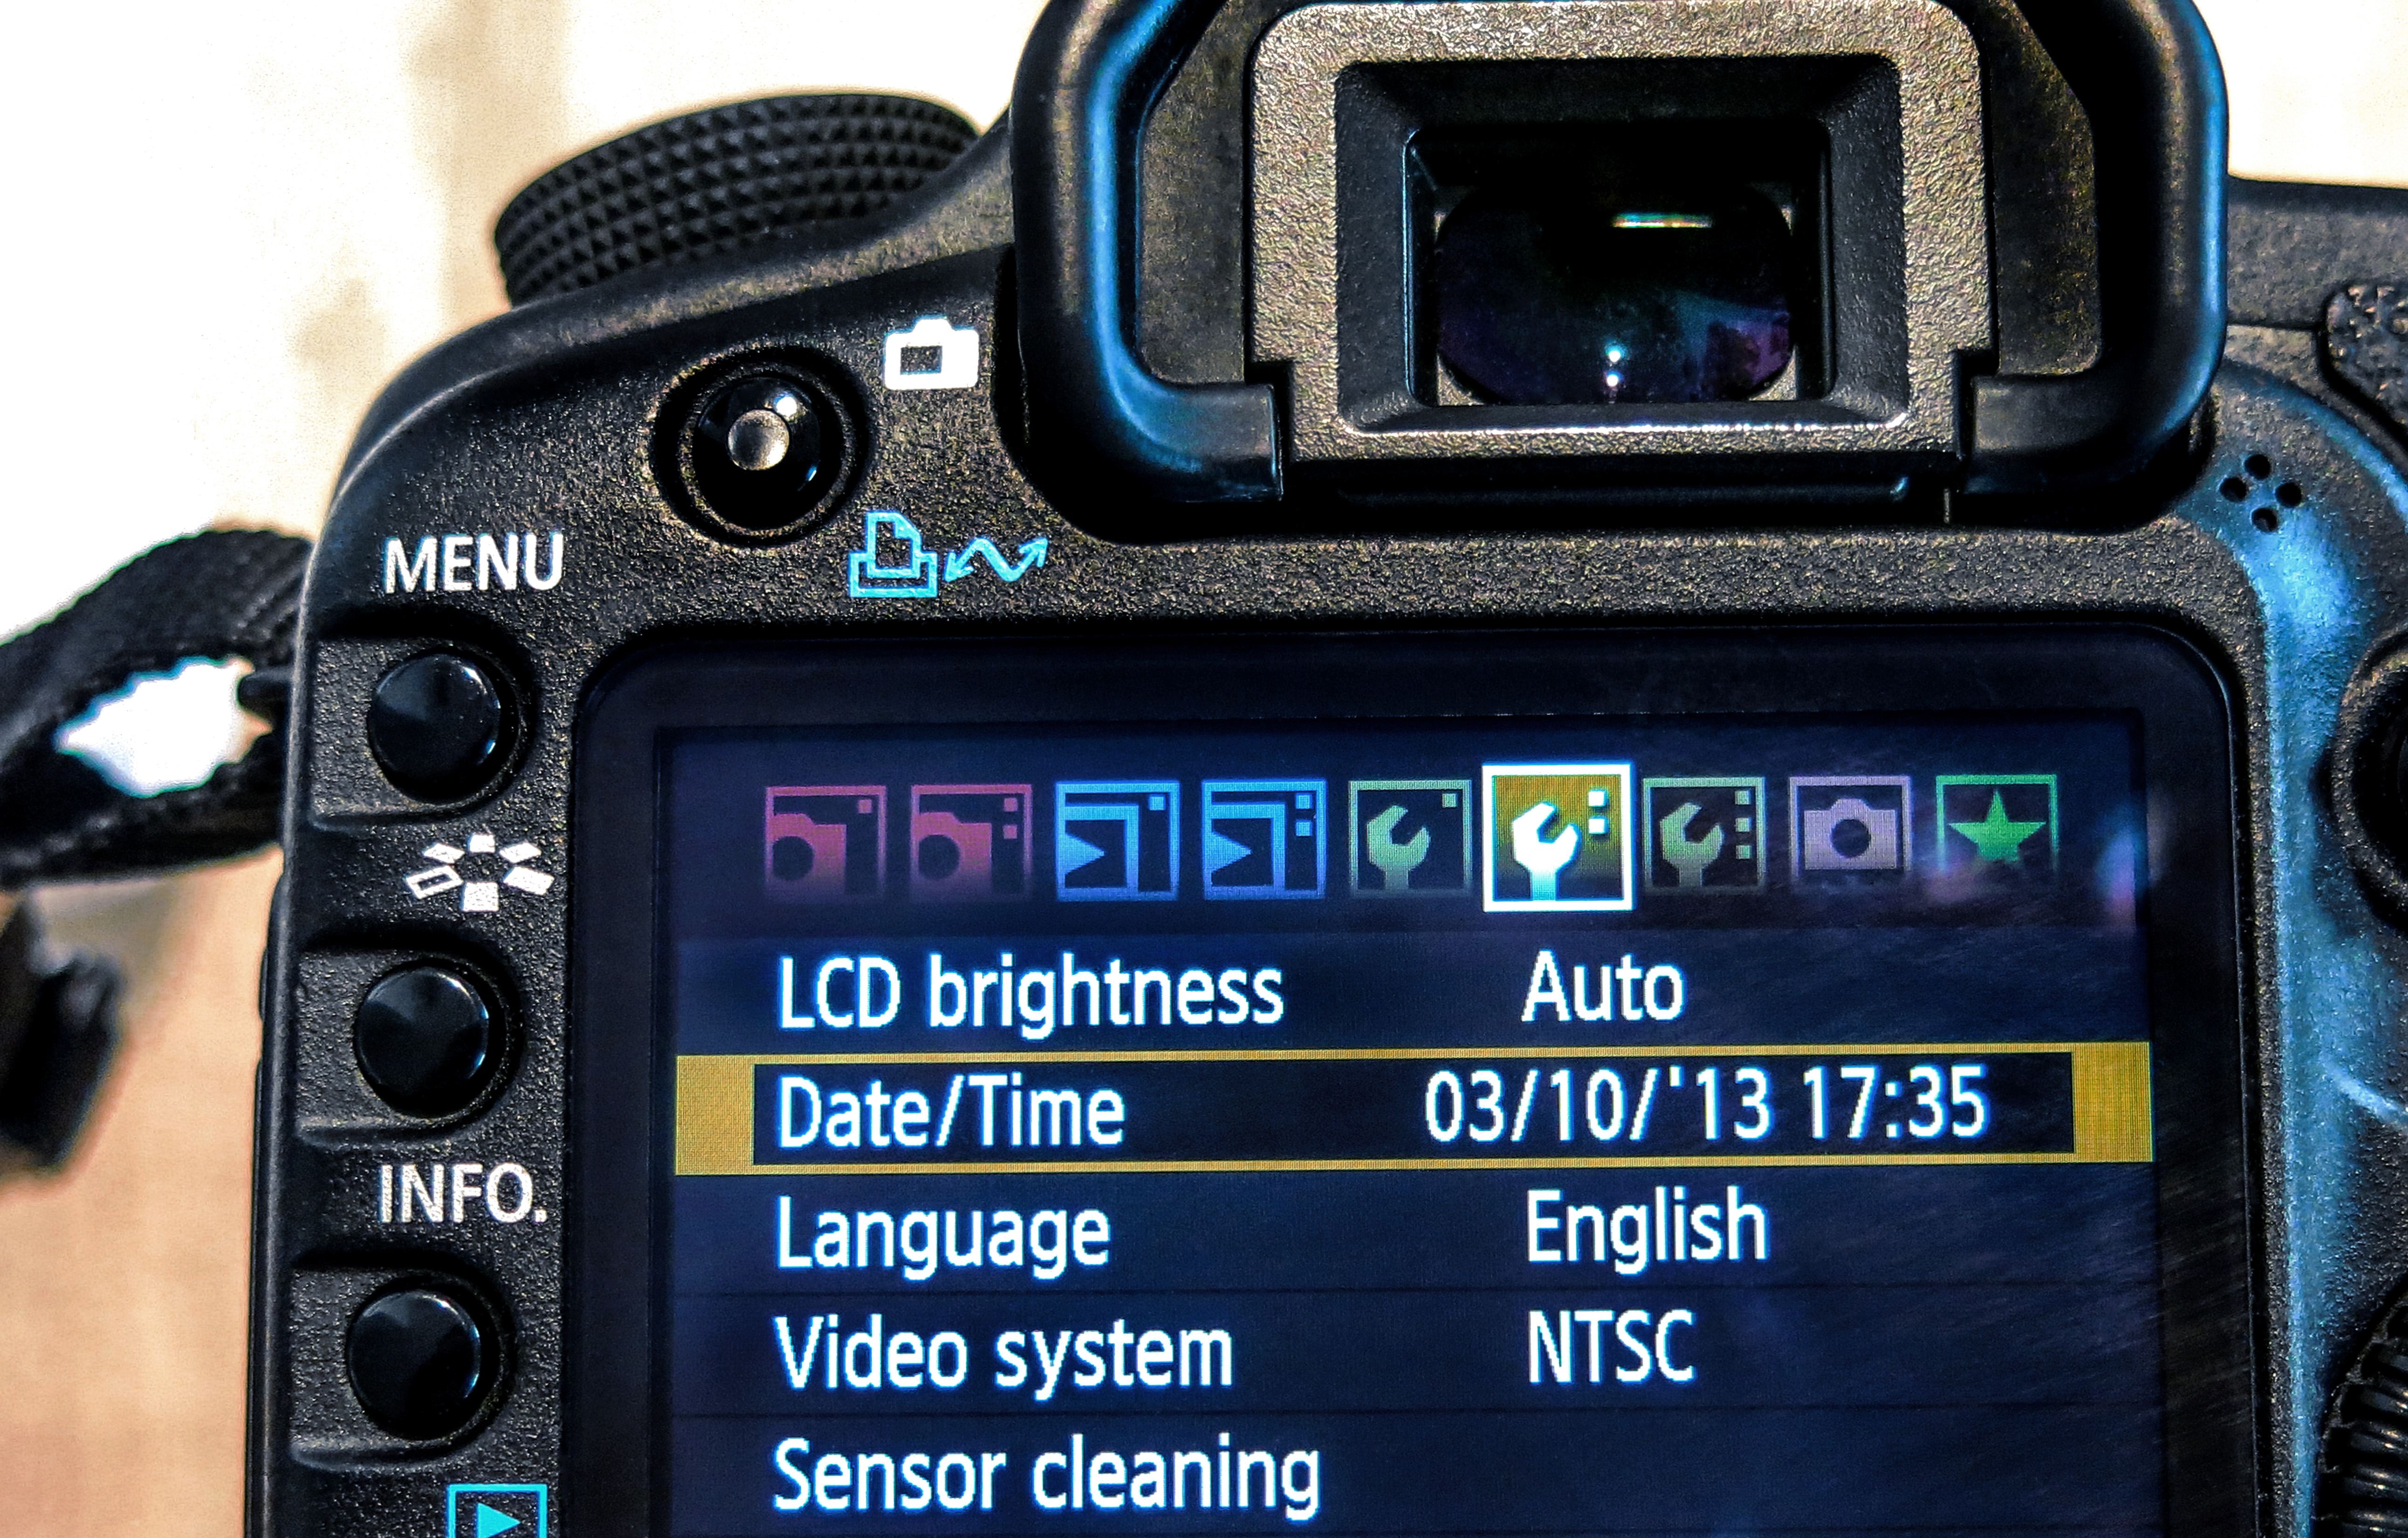
camera, reflex camera, digital camera, digital slr, single lens reflex camera, cameras optics